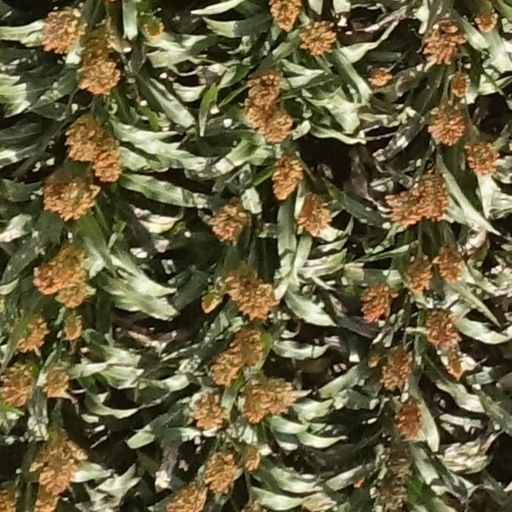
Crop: sorghum